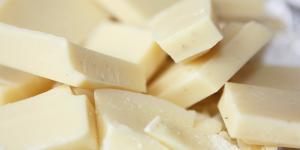
chocolate blanco vegano